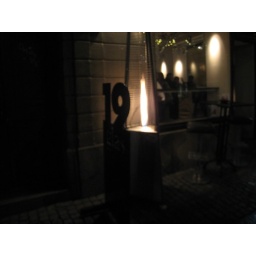
A candle in front of a building means it's open...this bar was really open